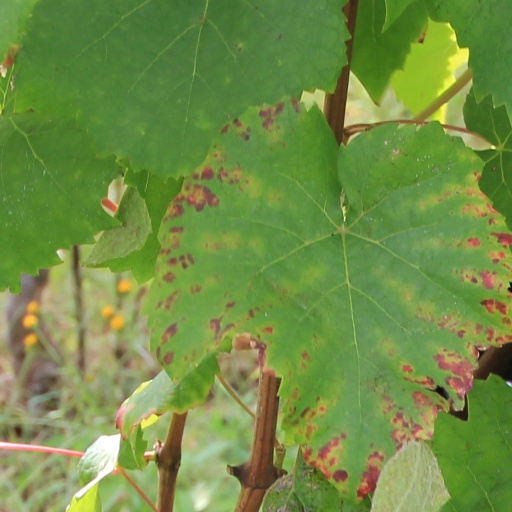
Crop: grape